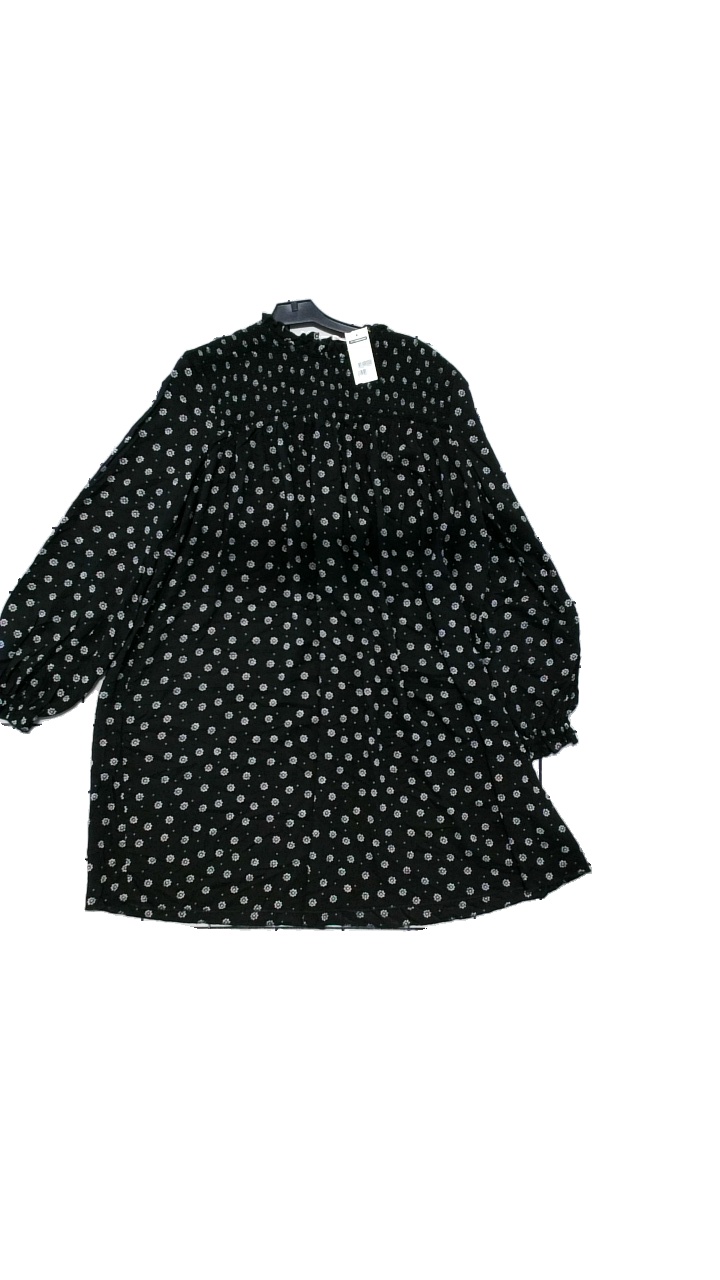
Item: Dress (Ladies)
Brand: Indiska
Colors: Black, White
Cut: Loose
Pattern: Floral print
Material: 100% viscose
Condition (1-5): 4
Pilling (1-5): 5
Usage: Reuse
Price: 100-150